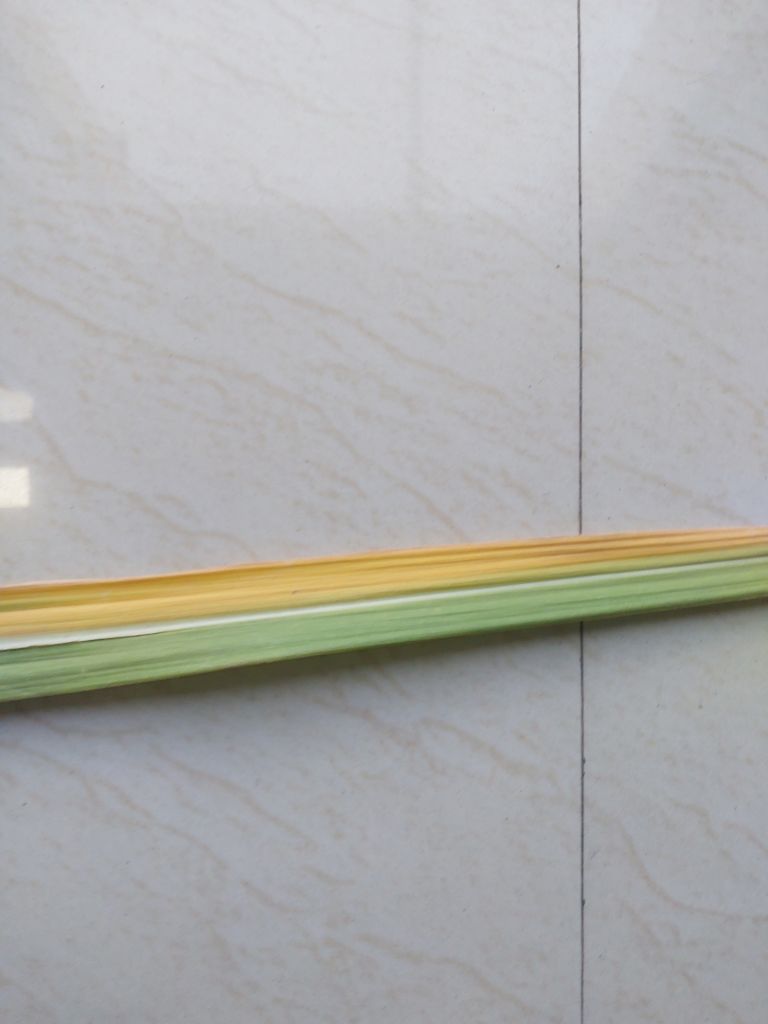
Label: Yellow Leaf